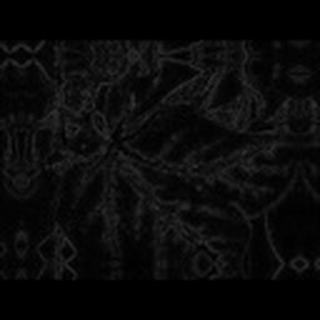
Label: cotton_bacterial_blight